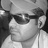
Emotion: neutral